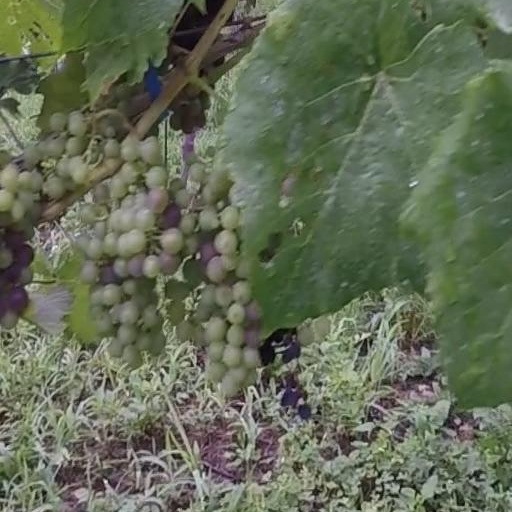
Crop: grape